Yellowstone fires of 1988

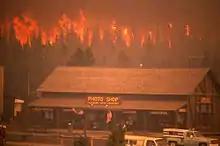
North Fork fire is seen spreading towards buildings in the Old Faithful area on September 7. 1988

The fires spread to forested sections near to, but generally away from major structures, but 19 small structures were destroyed and there was also extensive damage to an old dormitory. The fire was so intense that vehicles left near the fire had their wheels melted, windshields shattered, and paint scorched. Though most of the Old Faithful complex had been spared, the park service decided that for the first time, the entire park would be closed to non-emergency personnel on September 8. The night of the 9th and the morning of September 10, the North Fork Fire jumped a fireline along its northeastern flank and approached Mammoth Hot Springs where a large concentration of historic structures as well as the Park Headquarters is located. Rain and snow arrived in time to slow the fires before they threatened the complex. By the time the North Fork fire finally died down, it was responsible for 60% of the burned area within the park; more than .